José Reyes (infielder)

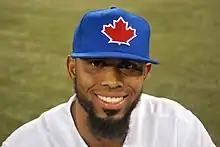
Reyes with the Blue Jays in 2013

On December 7, 2011, Reyes agreed to a six-year, $106 million contract with the Miami Marlins. Upon his signing with the Miami Marlins, he appeared on MLB Network where he had his signature dreadlocks cut off on February 3 to coincide with Marlins' dress code prohibiting long hair.